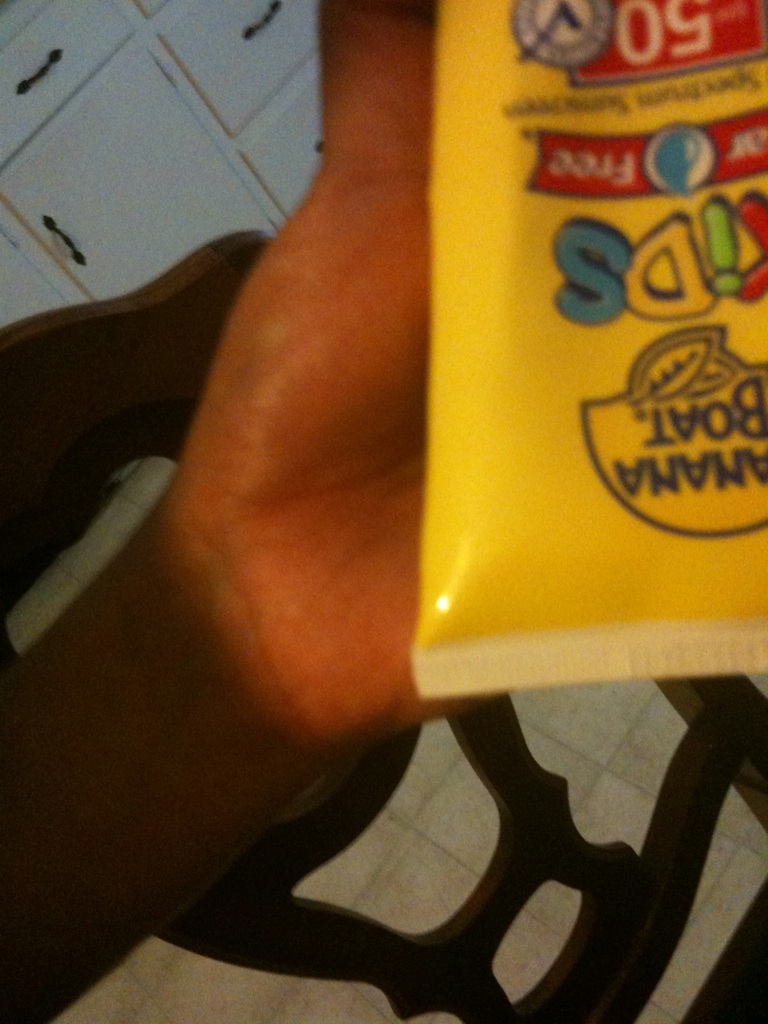Question: Can you tell me if this tube is suntan lotion?
Answer: yes